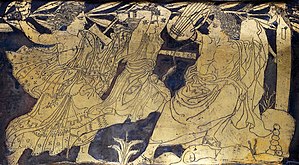
Orfeus / Orfismen / De orfiske guldtavler
Orfeus' død, detalje udført i sølv, 420-410 f.Kr., fra Vassil Bojkovs samling i Sofia.
Orfeus/Orpheus er en græsk sagnskikkelse. Han var søn af Kalliope, muse for sang og digtning. Pindar kaldte ham "sangens fader". Som hans far opgives i nogle versioner kong Oeagrus af Thrakien, i andre Apollon. Orfeus var konge over den thrakiske stamme ciconerne. Han optræder hverken hos Homer eller Hesiod, men er først kendt fra Ibycus' tid.